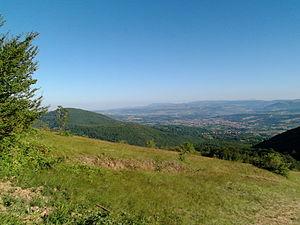
Svrljig est une ville et une municipalité de Serbie situées dans le district de Nišava. Au recensement de 2011, la ville comptait 7 543 habitants et la municipalité dont elle est le centre 14 224.